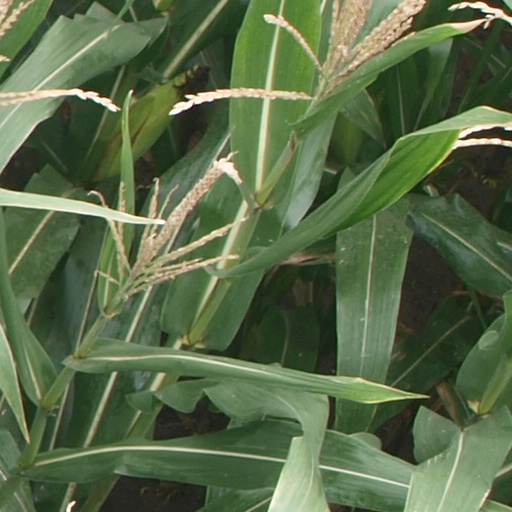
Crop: maize; corn